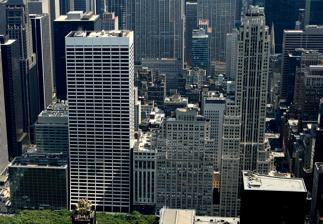
Building: Salmon Tower Building
Country: United States of America
Year built: 1928
Office skyscraper in Manhattan, New York Salmon Tower Building From left to right: HBO headquarters, W. R. Grace Building , Aeolian Hall (houses the State University of New York College of Optometry ), Salmon Tower Building and 500 Fifth Avenue ( annotated image on Wikimedia Commons ) General information Type Commercial Location 11 West 42nd Street , Manhattan , New York Coordinates 40°45′15″N 73°58′55″W / 40.75416°N 73.98194°W / 40.75416; -73.98194 Completed 1928 Owner Tishman Speyer , Silverstein Properties Height Roof 370 feet (110 m) Technical details Floor count 31 Floor area 932,101 square feet (86,595.0 m 2 ) Design and construction Architect(s) York & Sawyer Developer Walter J. Salmon Sr. References The Salmon Tower Building is a 31-story skyscraper located at 11 West 42nd Street and 20 West 43rd Street in Manhattan , New York City , near Bryant Park . It was designed by Albert J. Wilcox and finished in 1928. It was developed by a firm headed by Walter J. Salmon Sr. Directly to the west of the Salmon Tower Building is the former Aeolian Building , and to its east is 500 Fifth Avenue , also built by Salmon Sr. History Walter J. Salmon Sr. headed a firm to erected the building, known as 11 West 42nd Street, Inc. It was designed by Albert J. Wilcox. The Salmon Tower Building was completed by early 1928, when its interior was more than 50 percent leased. The New York City headquarters to elect Herbert Hoover as U.S. president in 1928 were located in the Salmon Tower Building. In September 1941, elevator operators in the building went on strike so only four of its eighteen elevators were operating on the morning of September 25. In October 1952 a fire in the structure's subbasement caused five firemen to be overcome from smoke inhalation. Salmon Tower Building was sold by the estate of Charles Frederick Hoffman in June 1964, following an ownership of over sixty years. At the time its assessed value was $5.25 million and it was situated on a 34,309-square-foot (3,187.4 m 2 ) land lot . It is currently owned by Tishman Speyer & Silverstein Properties . In 1980 Tishman Speyer & Silverstein Properties collaborated on a $25 million renovation. The building was refinanced in July 2023 with a $330 million loan from a syndicate led by Bank of America . Tenants Future plc CIT Group Kohn Pedersen Fox NPR Michael Kors Springer Publishing Company TV Guide New York University School of Professional Studies , also known as the "NYU Midtown Center", on the 4th, 5th, and 10th floors Former tenants The offices of The New Yorker magazine were moved to the building from its longtime home at 25 West 43rd Street, just to the north, in 1991. The magazine moved to 4 Times Square in 1999. TV Guide moved into the space in 2007. References